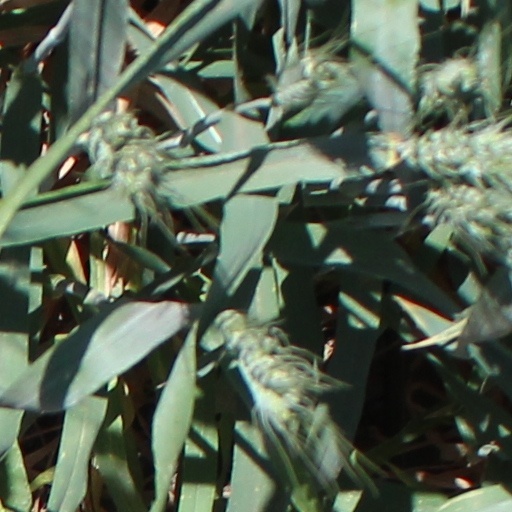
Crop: wheat